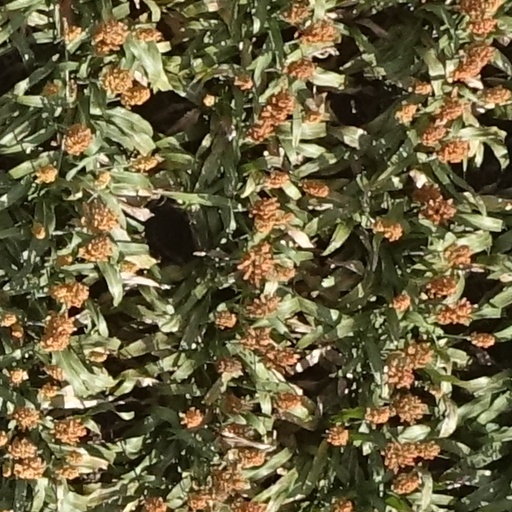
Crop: sorghum